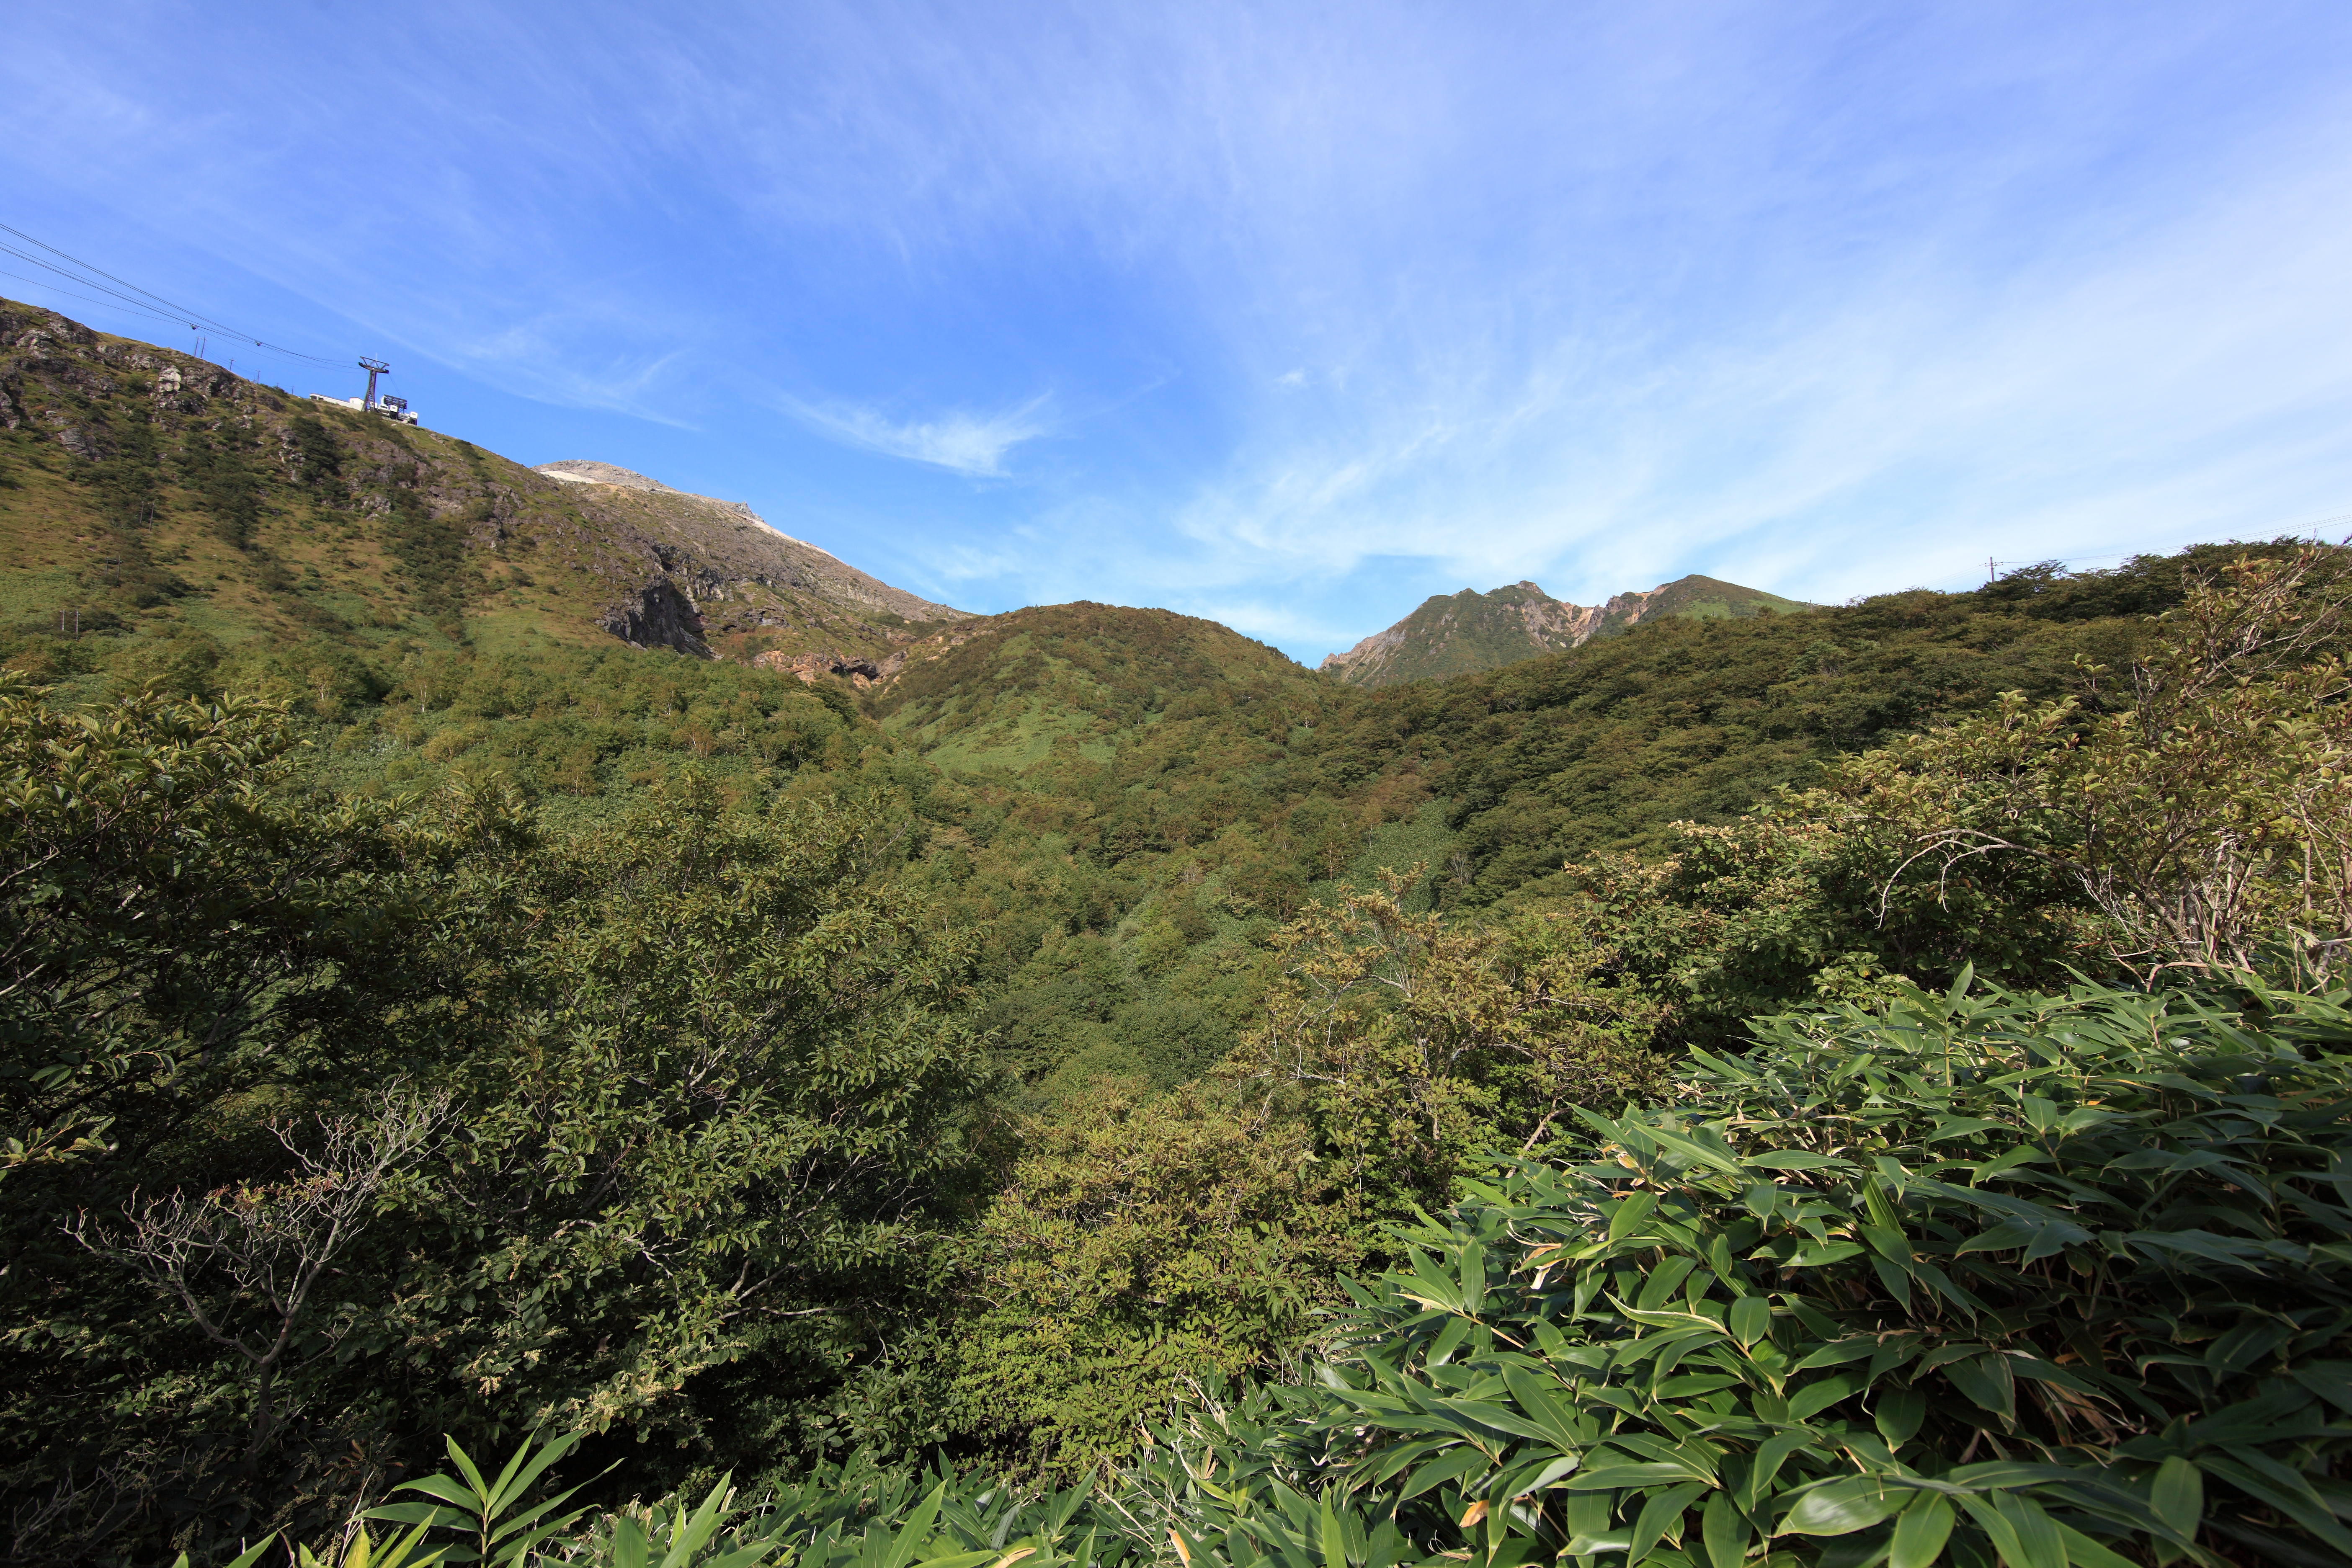
landscape, tree, nature, forest, grass, wilderness, walking, mountain, trail, meadow, hill, adventure, valley, mountain range, high, ridge, vegetation, rainforest, plateau, tochigi, 5d, hires, habitat, markii, ecosystem, hi, res, resolution, nasu, nasuropeway, natural environment, geographical feature, mountainous landforms